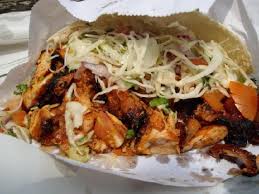
Yemek: kebap